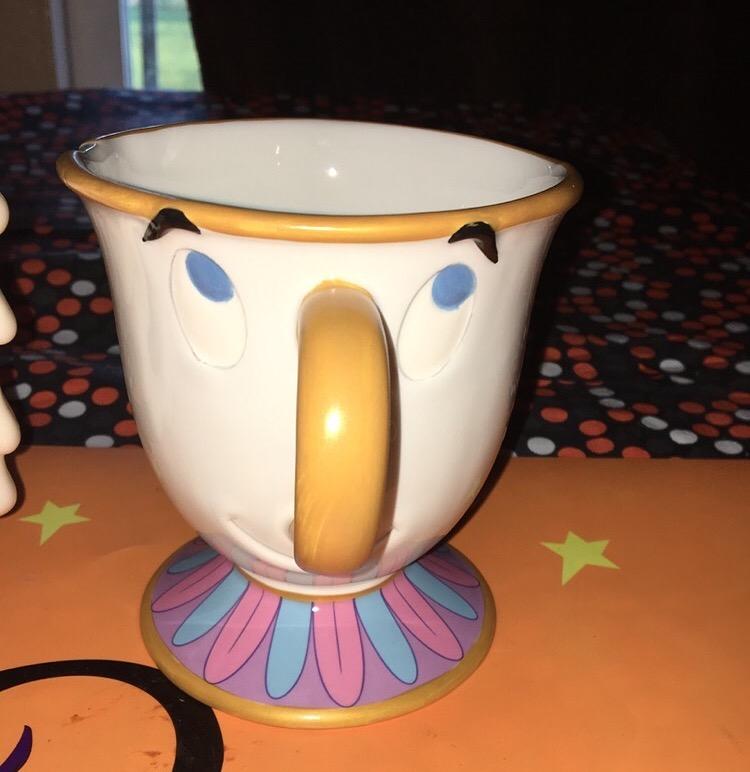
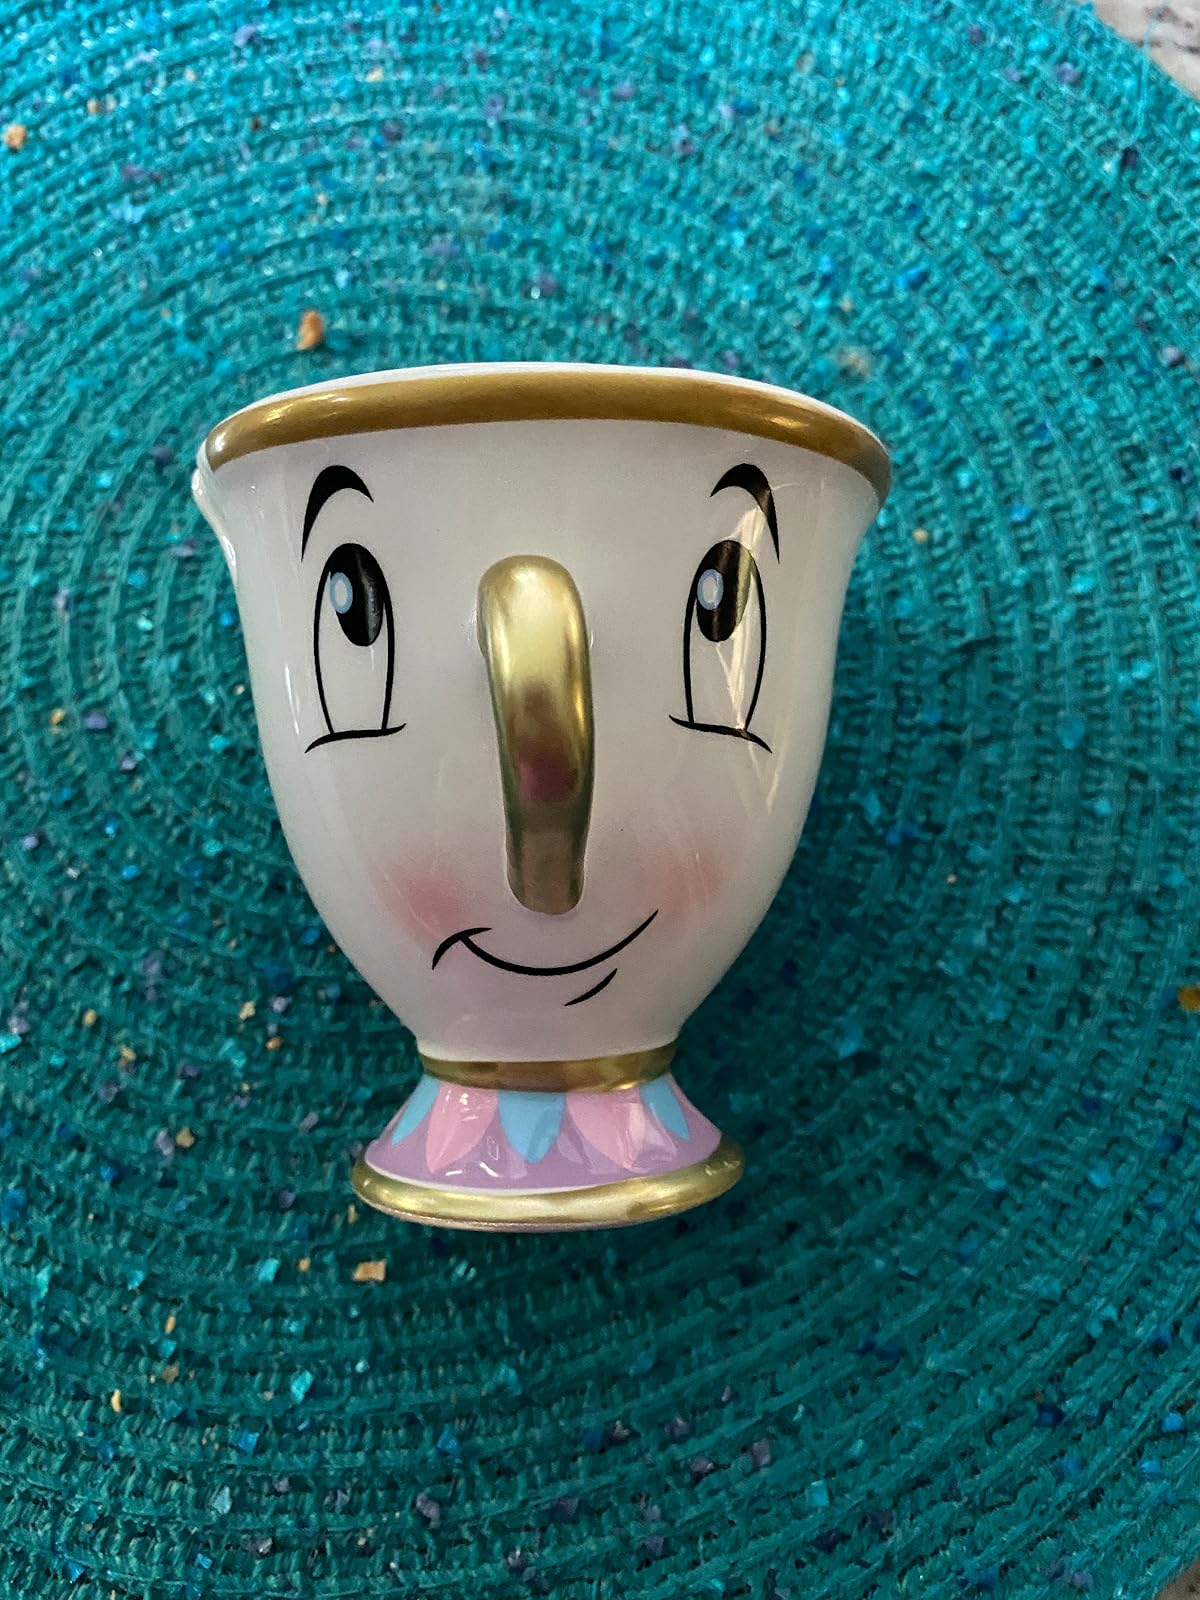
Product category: items_mug
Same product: no